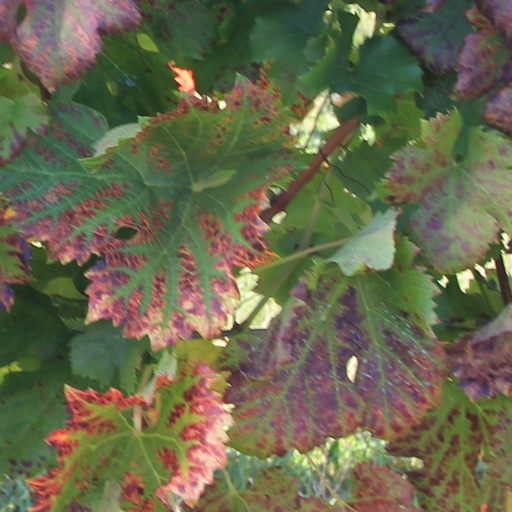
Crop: grape